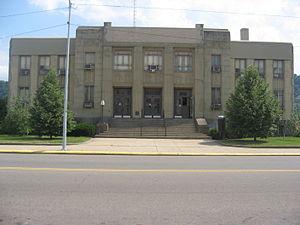
Portsmouth est une ville de l'État de l'Ohio, aux États-Unis.